Hopelessly Devoted to You

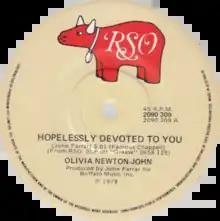
Side A of the Australian single

"Hopelessly Devoted to You" is a song recorded by British-Australian singer, songwriter and actress Olivia Newton-John for "" (1978). It was written and produced by John Farrar and originally performed by Newton-John in the film version of the musical "Grease" (1978). The song reached number three on the US "Billboard" Hot 100 and number seven on the Adult Contemporary chart. On the country chart, "Hopelessly Devoted to You" peaked at number 20 and was her first top 20 country hit in two years. The song was released in Australia in August 1978 and peaked at number two. Newton-John performed the song at the 21st Grammy Awards in 1979.